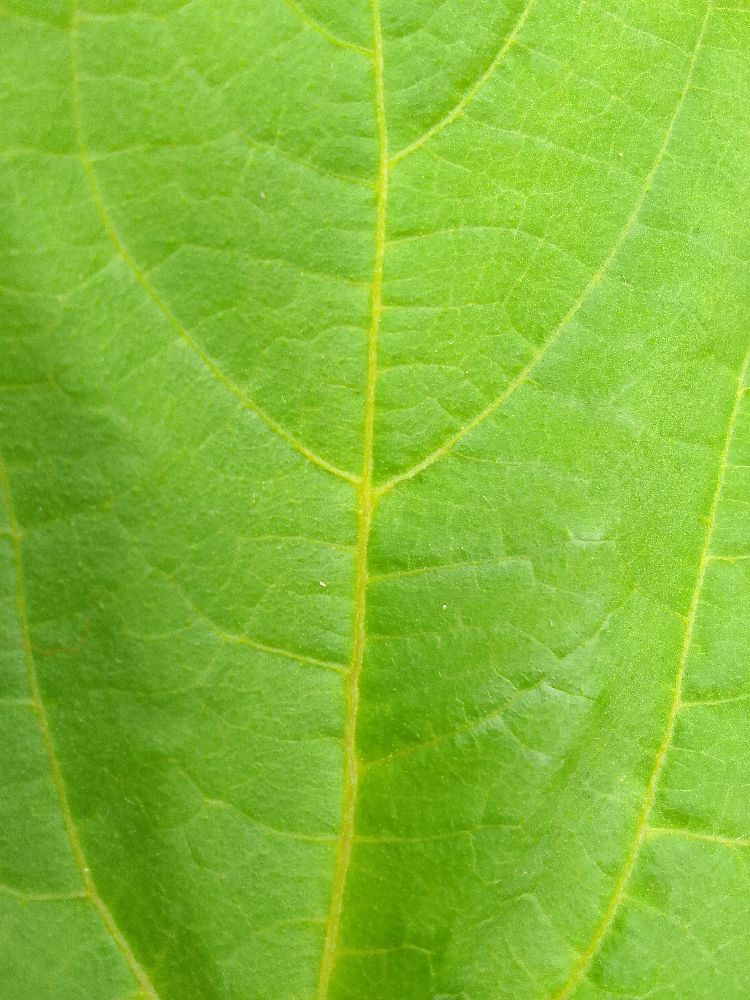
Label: healthy